Deni Alar

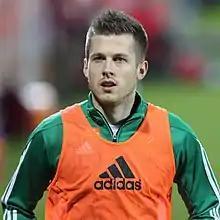
Alar in 2015

Deni Alar (born 18 January 1990) is an Austrian professional footballer who plays as a striker for 2. Liga club Admira Wacker.